Casey Stengel

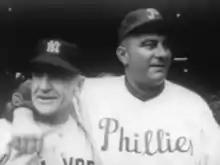
Stengel (left) with Philadelphia Phillies manager Eddie Sawyer, during the 1950 World Series

The year 1923 started much the same as the year before, with Stengel detailed to the "B" squad as player and coach in spring training, making the team as a reserve, and then inserted as center fielder when righties pitched. Similar also were Stengel's hot batting streaks, helping the Giants as they contended for their third straight pennant. Stengel was ejected several times for brawling or arguing with the umpire, and the league suspended him for ten games in one incident. McGraw continued to use him as a means of exerting some control over the younger players. During that summer, Stengel fell in love with Edna Lawson, a Californian who was running part of her father's building contracting business; they were married the following year. Near the end of the season, he sustained a mild foot injury, causing McGraw to rest him for a week, but he played the final two games of the regular season to finish at .339 as the Giants and Yankees each won their leagues.